Arden, Delaware

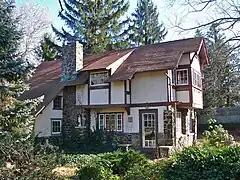
"Rest Cottage" designed by William Lightfoot Price

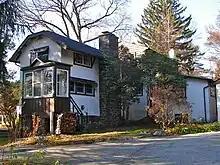
"The Lodge"

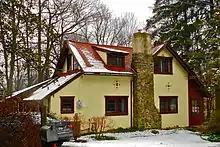
"Green Gate"

Shakespeare's plays were produced early in Arden's history to promote better oratory skills among the Georgists and have continued if only as a tradition and form of entertainment.